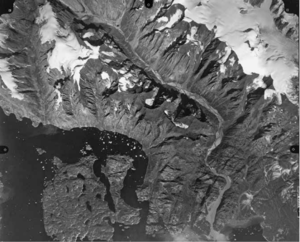
Geodætisk Institut / Arbejdsområder / Grønland
Lodfoto af Milne Land med Danmarks Ø nederst t.v. (Geodætisk Institut, rute 878H; udsnittet dækker ca. 30 x 25 km).
Ortofoto fra Grønland. Geodætisk Institut rute 878H, billede nr. 747. Milne Land med Danmarks Ø nederst tv
Geodætisk Institut var en dansk statslig kartografisk virksomhed, som i årene 1928-1988 varetog geodætisk opmåling og fremstilling af topografiske kort.